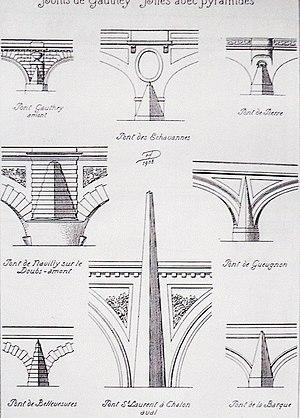
motifs décoratifs sur le thème de la pyramide
Émiland Marie Gauthey, né à Chalon-sur-Saône le 3 décembre 1732 et mort à Paris le 14 juillet 1806, est un ingénieur civil et architecte français du XVIIIᵉ siècle. Ingénieur des États de Bourgogne, il est le concepteur de très nombreuses réalisations dans sa région comme le canal du Centre entre Digoin et Chalon-sur-Saône, des ponts comme ceux de Navilly et de Gueugnon, ou encore d'édifices comme l'église Saint-Pierre-et-Saint-Paul de Givry ou le théâtre de Chalon-sur-Saône.